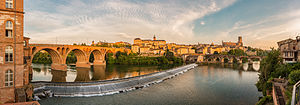
7. etape af Tour de France 2013
Målbyen Albi
Syvende etape af Tour de France 2013 er en 205 km lang flad etape. Den bliver kørt fredag den 5. juli fra Montpellier til Albi. Det er sprinternes sidste chance for at vinde en etape, inden der venter to bjergetaper i Pyrenæerne og en hviledag.